Aeroflot Flight 2415

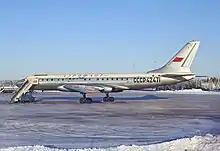
CCCP-42471, the aircraft involved in the accident

Aeroflot Flight 2415 was a regularly scheduled passenger flight from Moscow to Leningrad that crashed shortly after takeoff on 28 November 1976. The cause of the accident was attributed to crew disorientation as a result of artificial horizon failure in low visibility conditions.